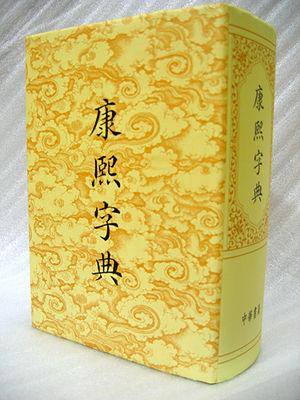
Le dictionnaire de caractères de Kāngxī était le dictionnaire chinois de caractères standard durant le XVIIIᵉ et le XIXᵉ siècle. L'empereur Kāngxī de la dynastie Qing avait ordonné sa compilation en 1710 et il fut publié en 1716. Il fut nommé ainsi en l'honneur de l'empereur Kāngxī.